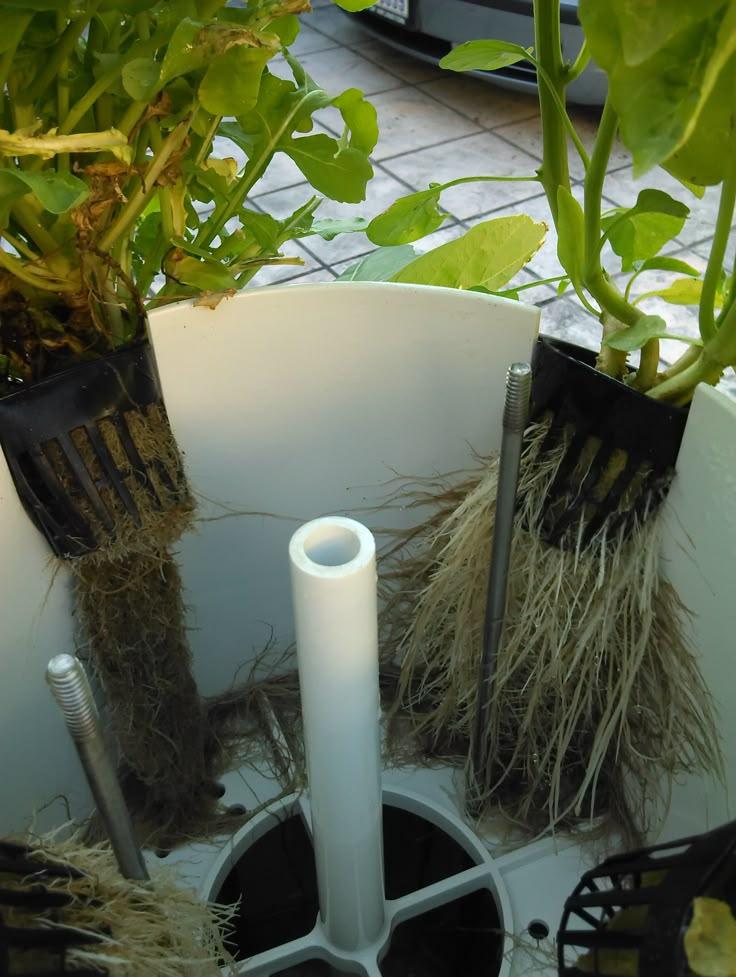
Mizizi ya mimea inaonekana wazi ikining'inia ndani ya chombo cheupe ikionyesha mfumo wa kilimo wa [cs] hydroponics [cs]. Mimea michache yenye majani mabichi inaonekana ikikua kutoka kwenye matunda ya chombo. Katikati ya chombo, bomba jeupe linasimama wima, likionyesha njia ya usambazaji wa maji au virutubisho. Hii inaashiria mbinu ya kilimo wa kisasa ambapo mimea hukuzwa bila udongo.